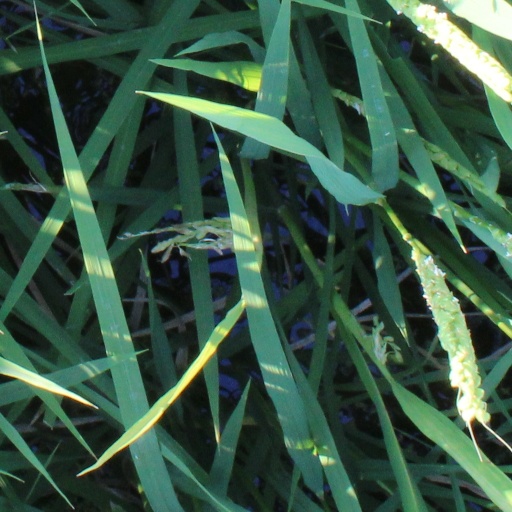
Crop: rice